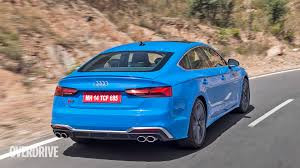
Label: noambulance